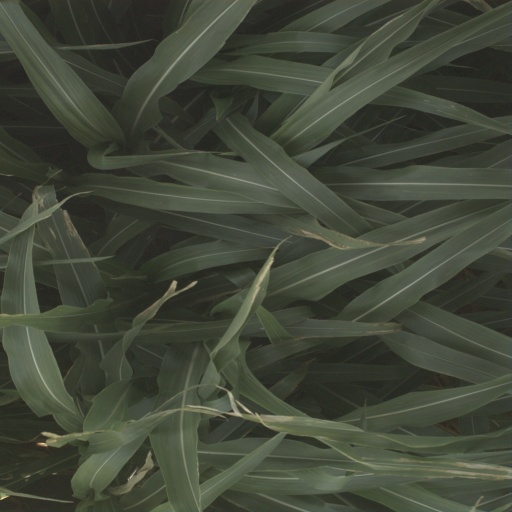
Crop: sorghum